Maria Torribia

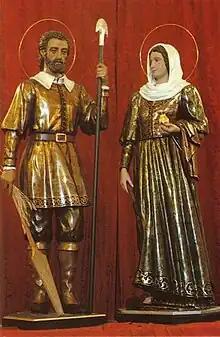
Ss. Isidor the Farmer and Mary of the Head, 18th century sculptures at Madrid

Despite the centuries that have passed since she lived, Ss. Isidore and María continue to be strong examples of the vocational meaning of marriage, not only as an institution that addresses a need for affection or continue a family bloodline, but also as a vocation through which people can achieve holiness. This example of holiness in marriage is demonstrated by her love of Lord,